Persecution of Jews

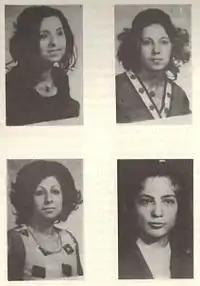
Four Jewish women found dead in a cave in the Zabdani Mountains in 1974 by Syrian border police

In Palestine there were riots and pogroms against Jews in 1920 and 1921. Tensions over the Western Wall in Jerusalem led to the 1929 Palestine riots, whose main victims were the ancient Jewish community at Hebron.